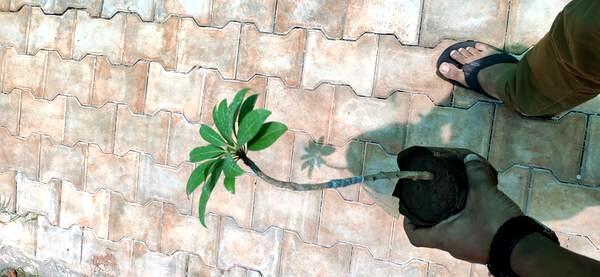
Plant: Sapota